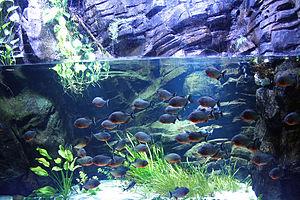
Le piranha rouge ou piranha à ventre rouge est une espèce de piranha, poissons téléostéens de la famille des Serrasalmidae et de l'ordre des Characiformes. Cette espèce se rencontre dans le fleuve de l'Amazone et de ses affluents. Il peut infliger de sévères morsures. Il est sans conteste le piranha le plus connu.